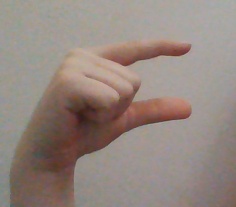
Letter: dal